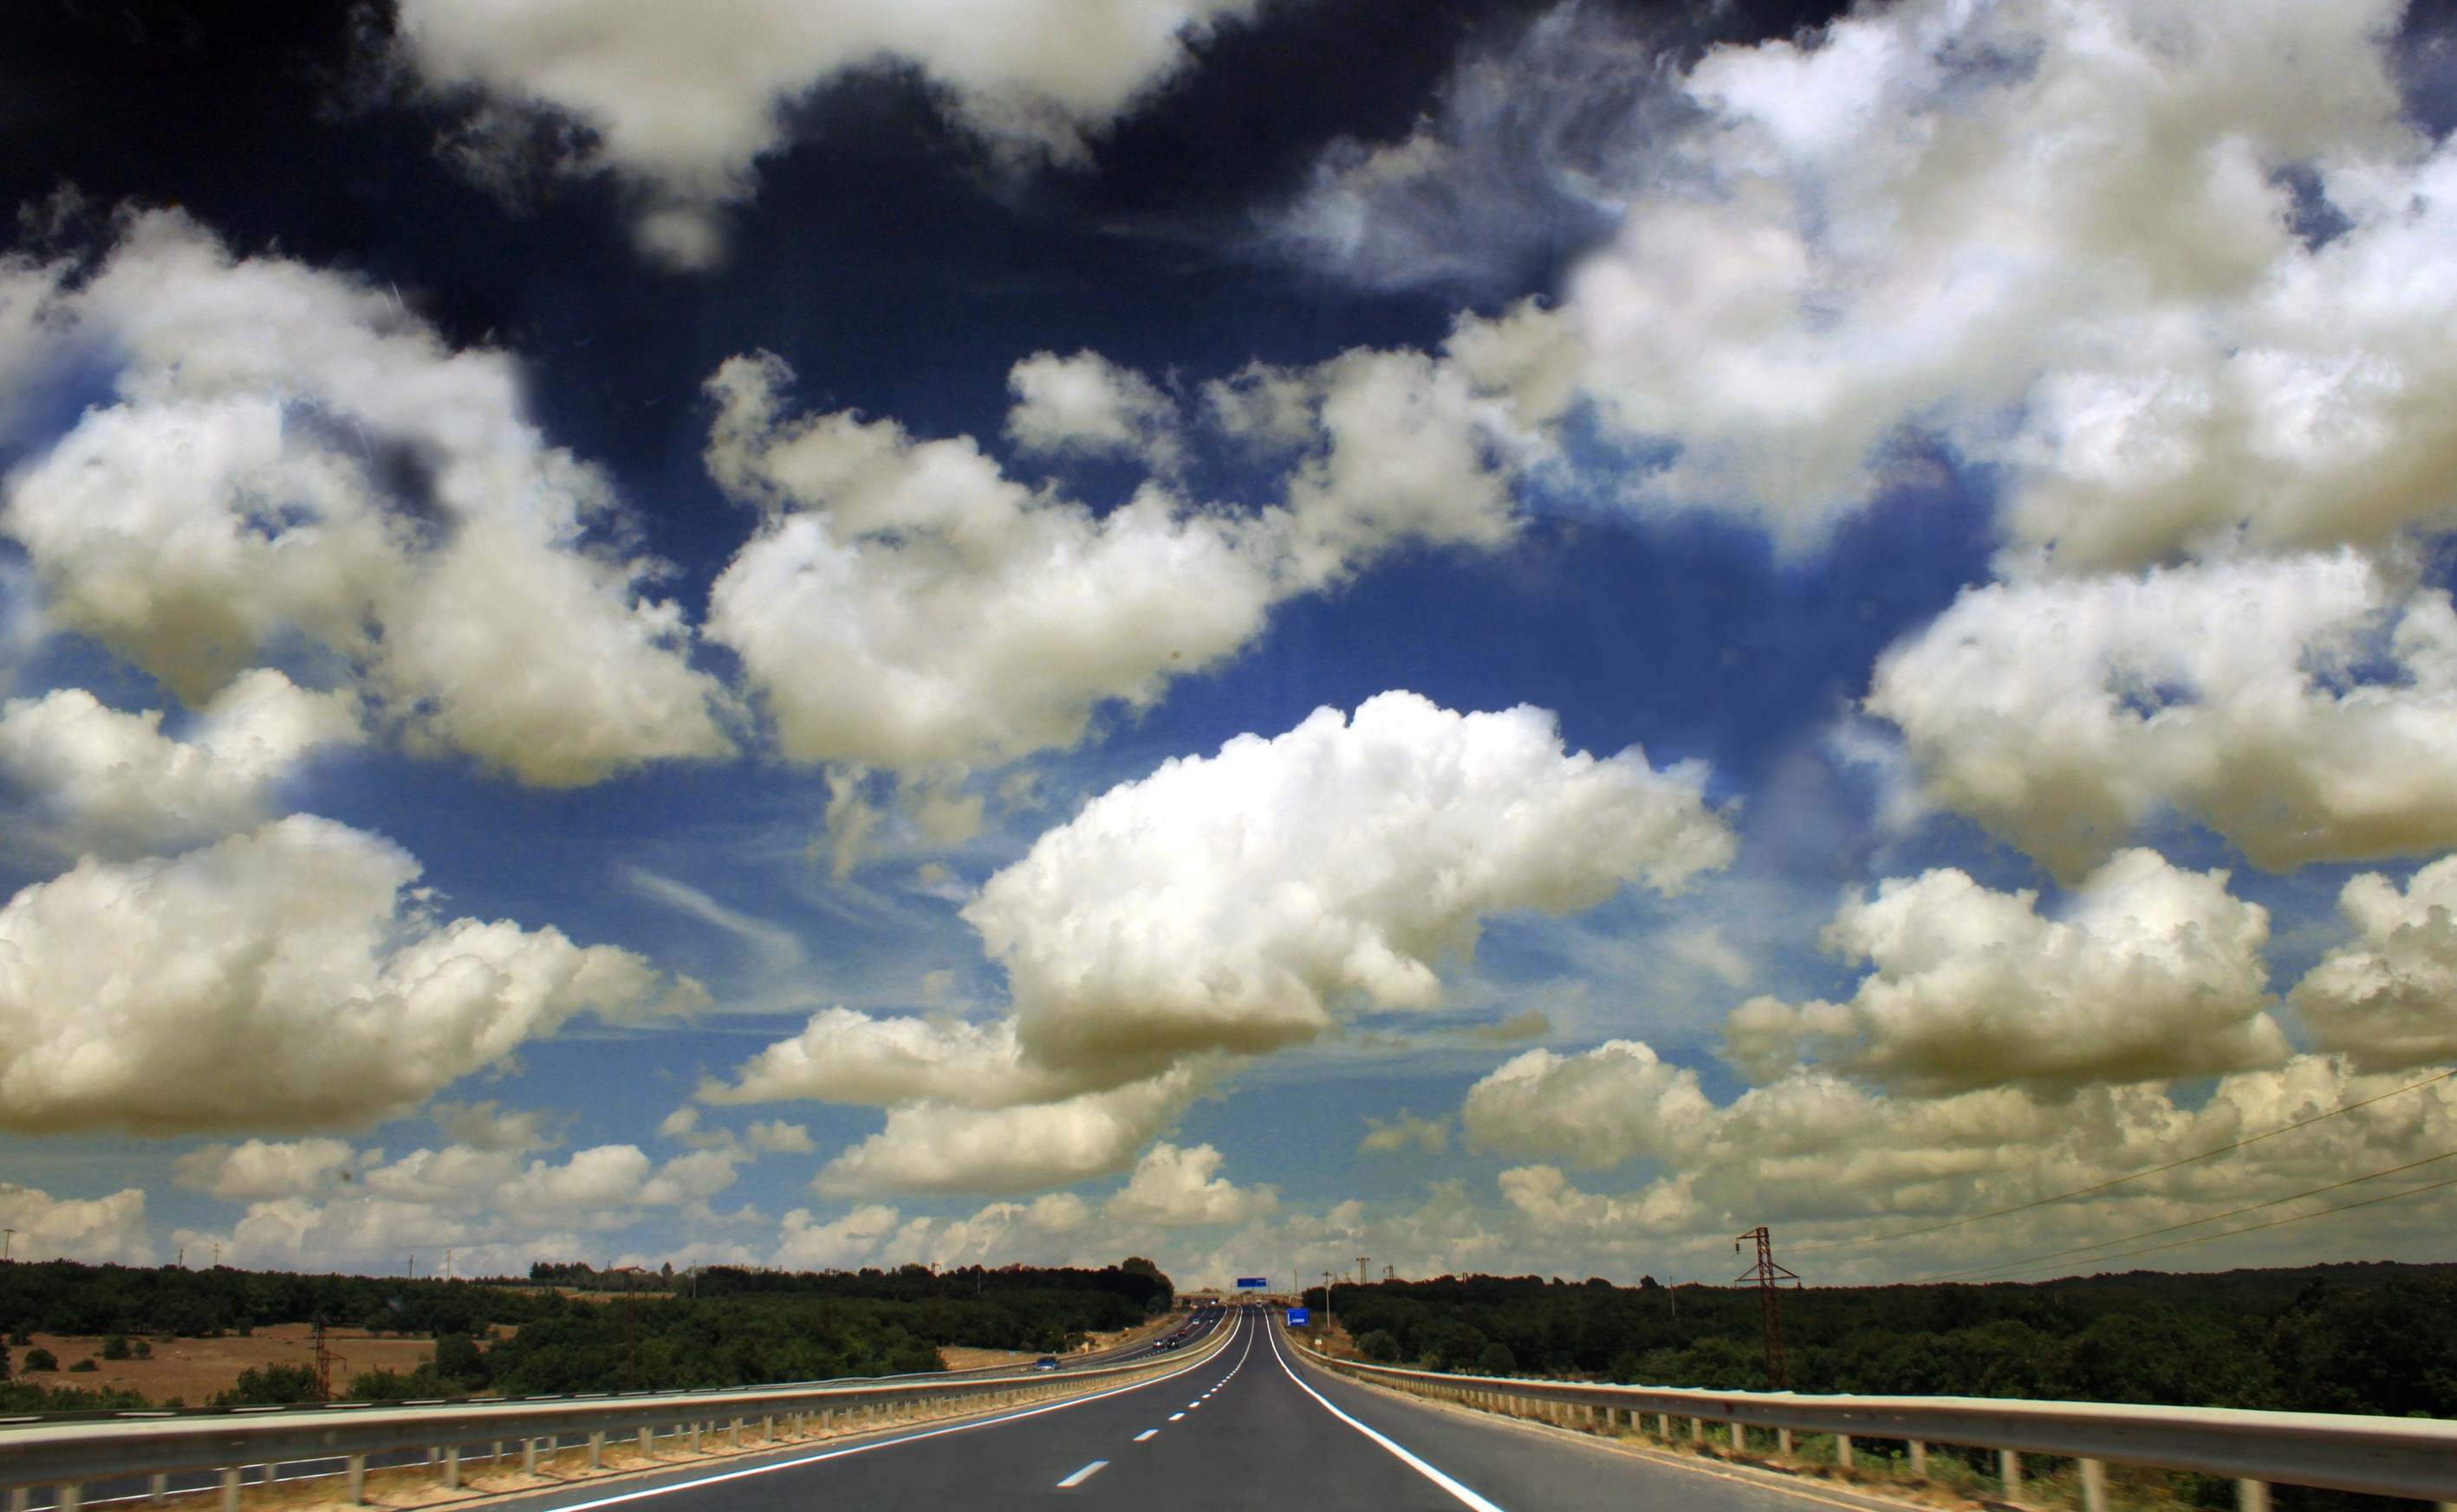
nature, horizon, cloud, sky, road, highway, cumulus, blue, clouds, infrastructure, turkey, composition, meteorological phenomenon, atmosphere of earth, controlled access highway